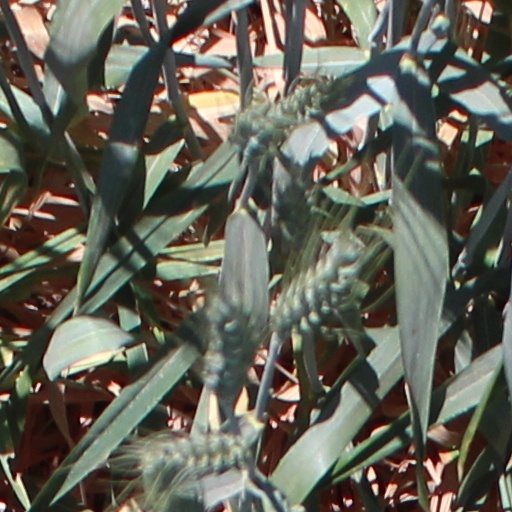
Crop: wheat